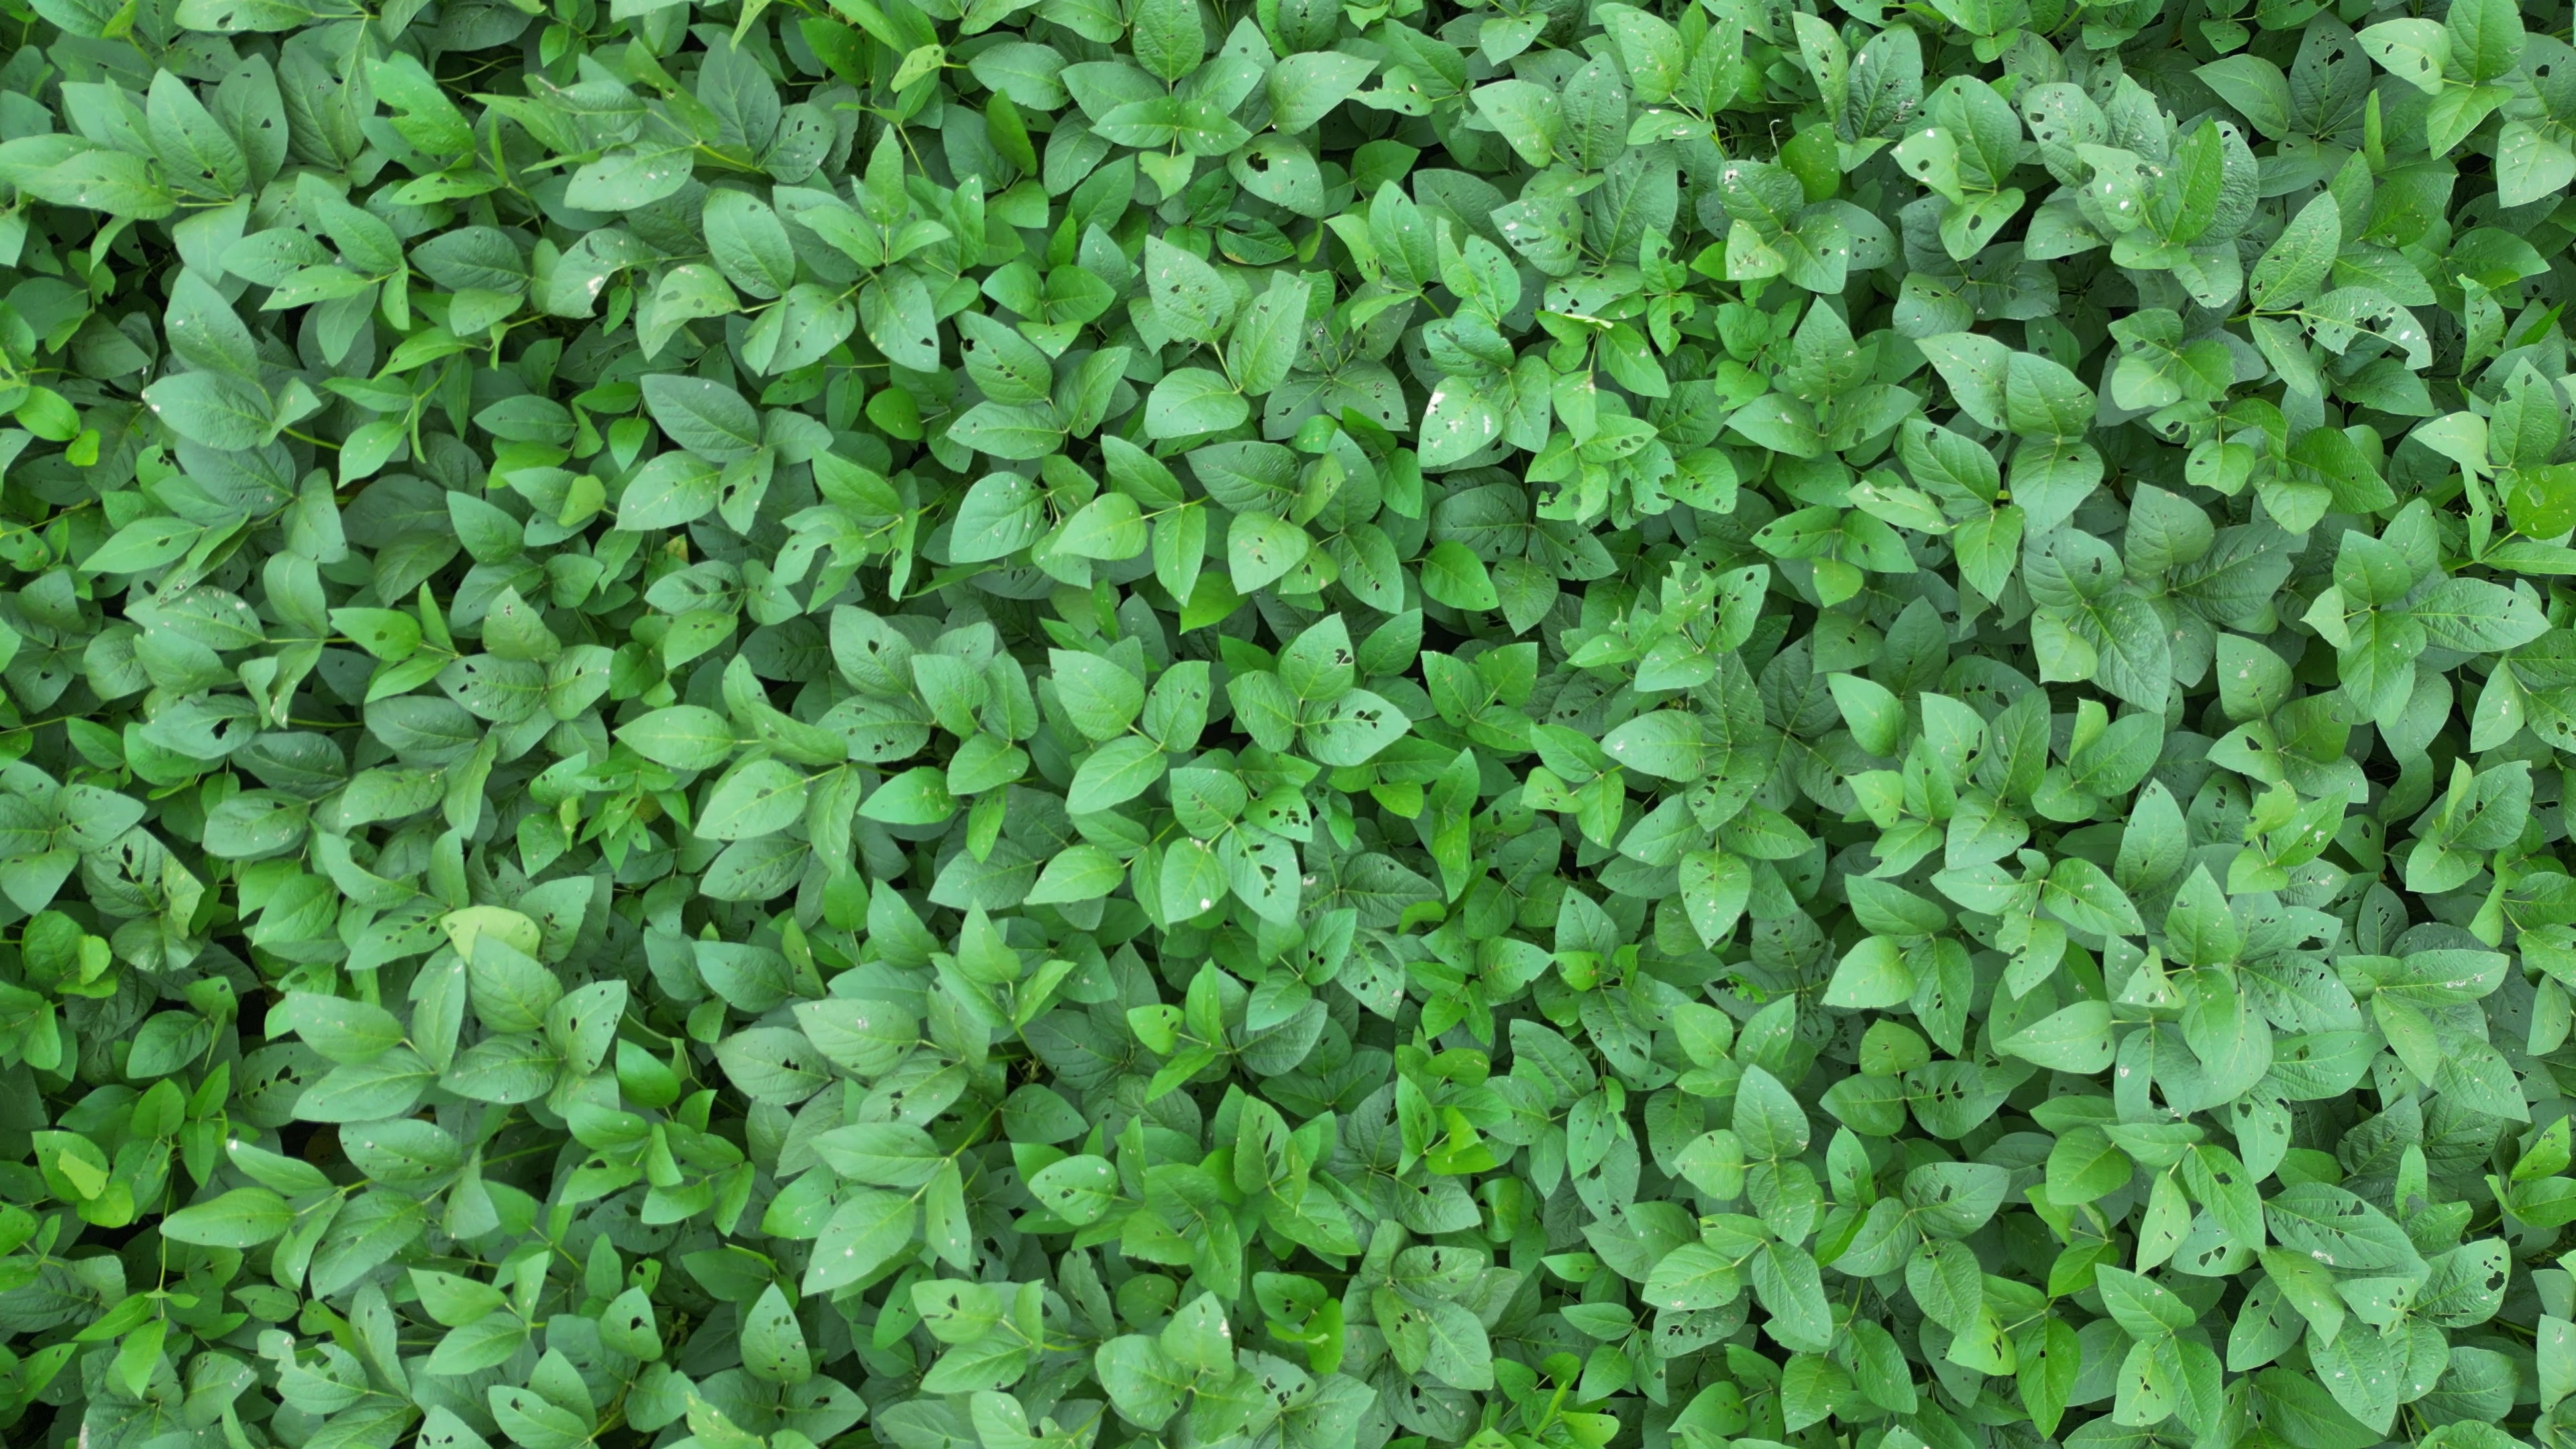
Label: Semilooper_Pest